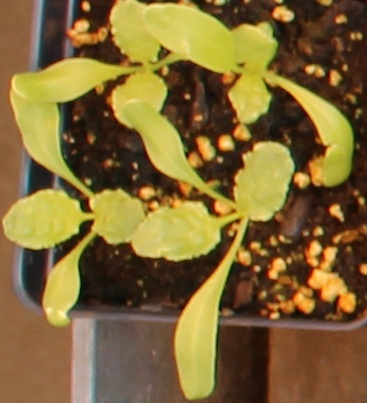
Label: Sugar beet